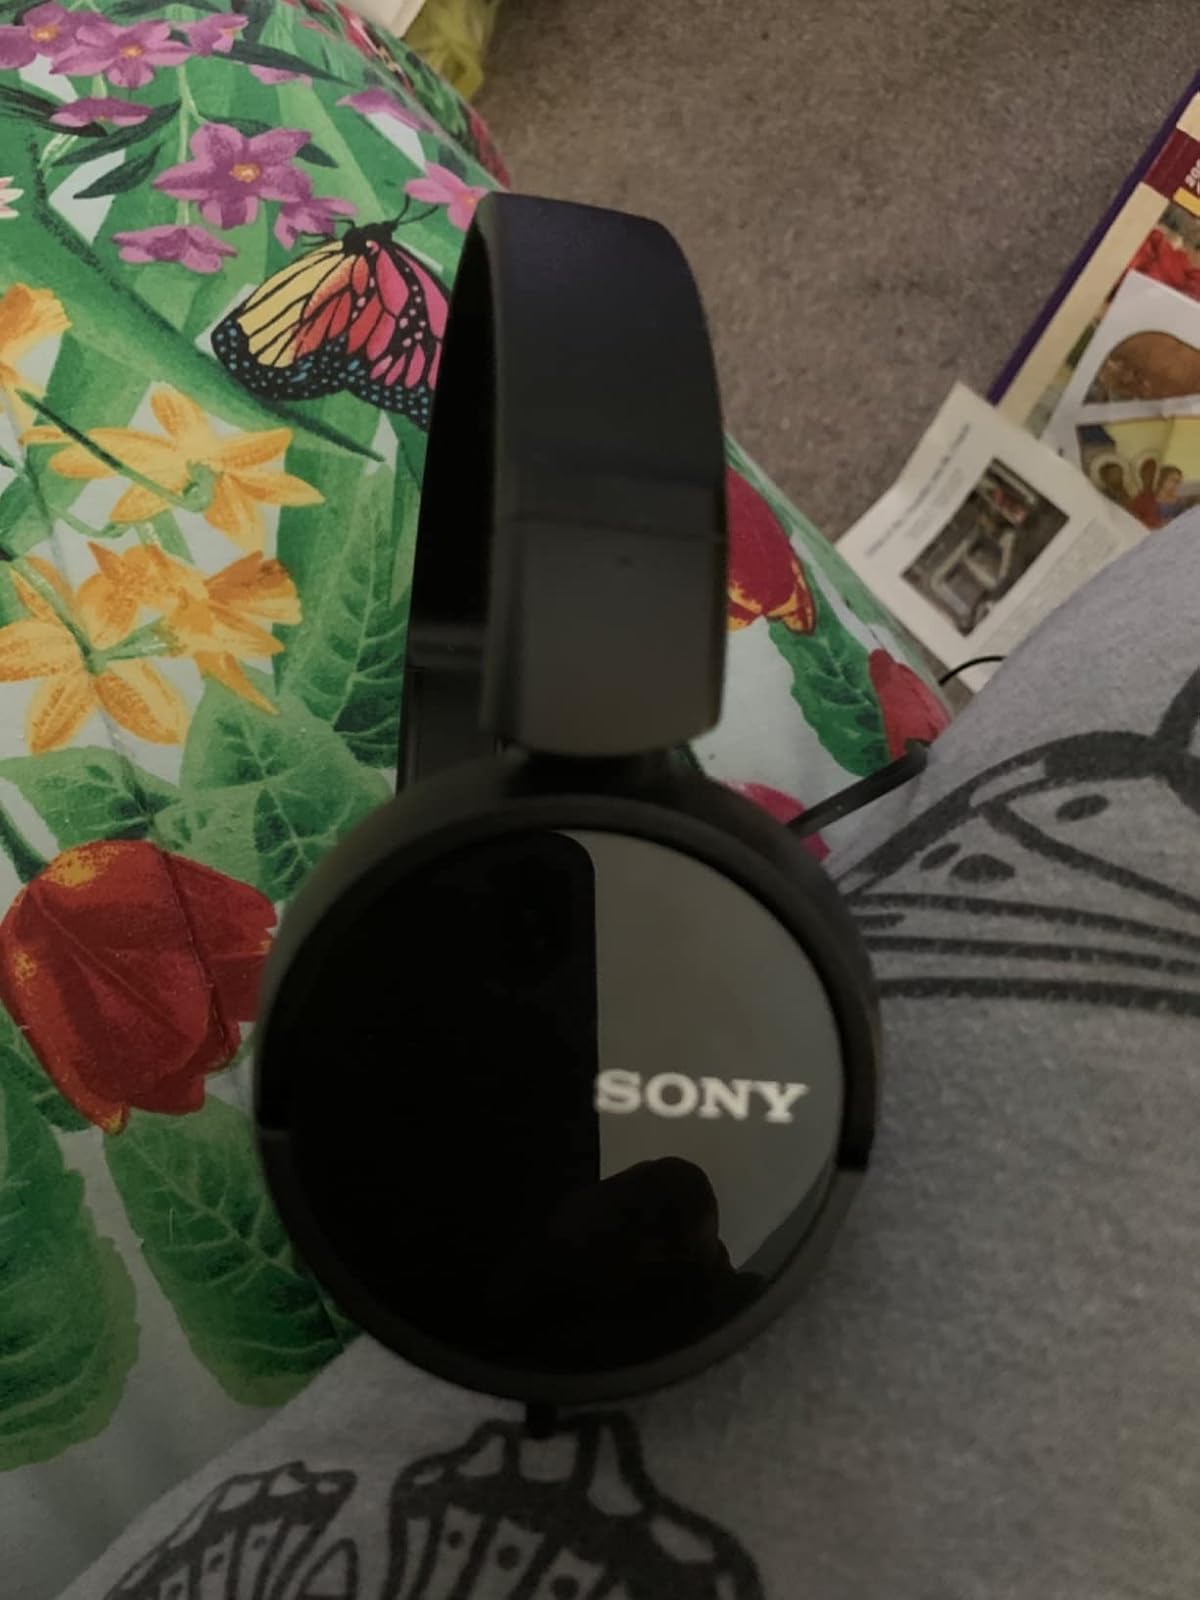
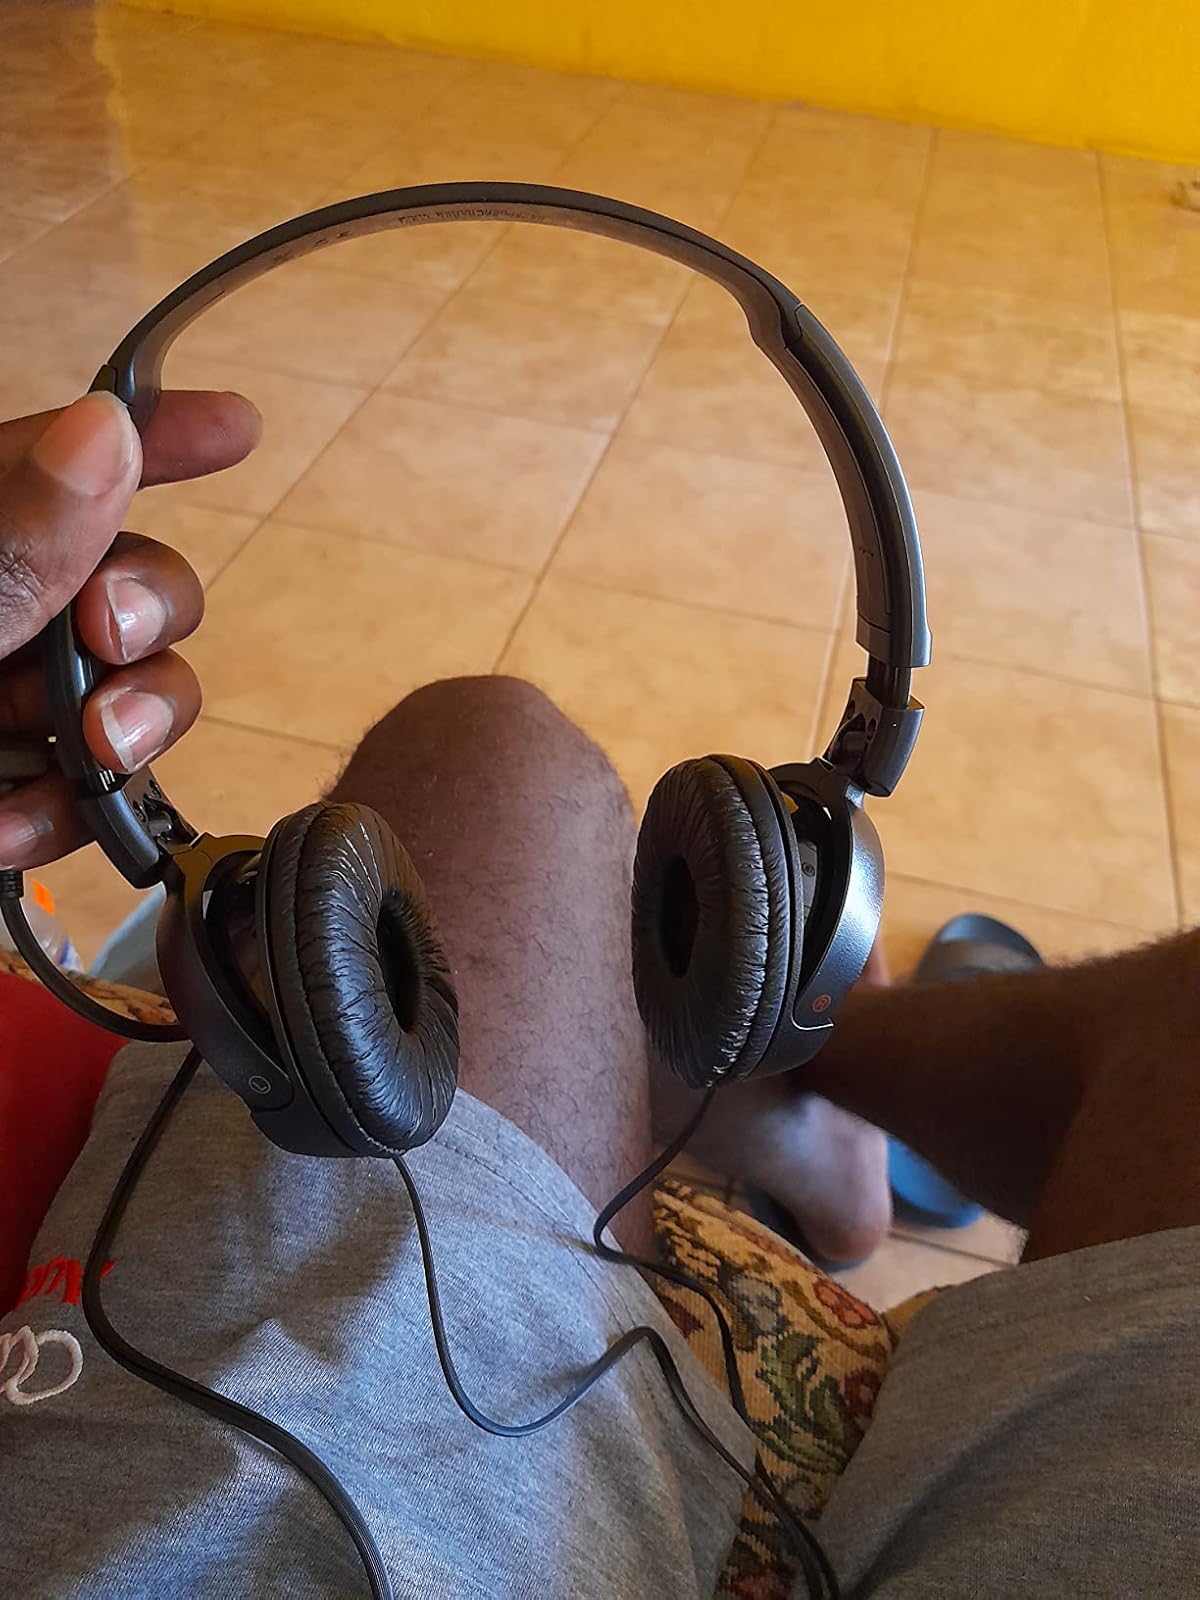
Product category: headphones
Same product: yes